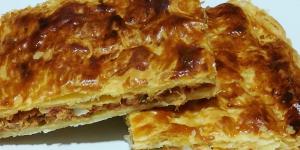
empanada de pisto con atun y huevo